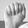
ASL letter: A